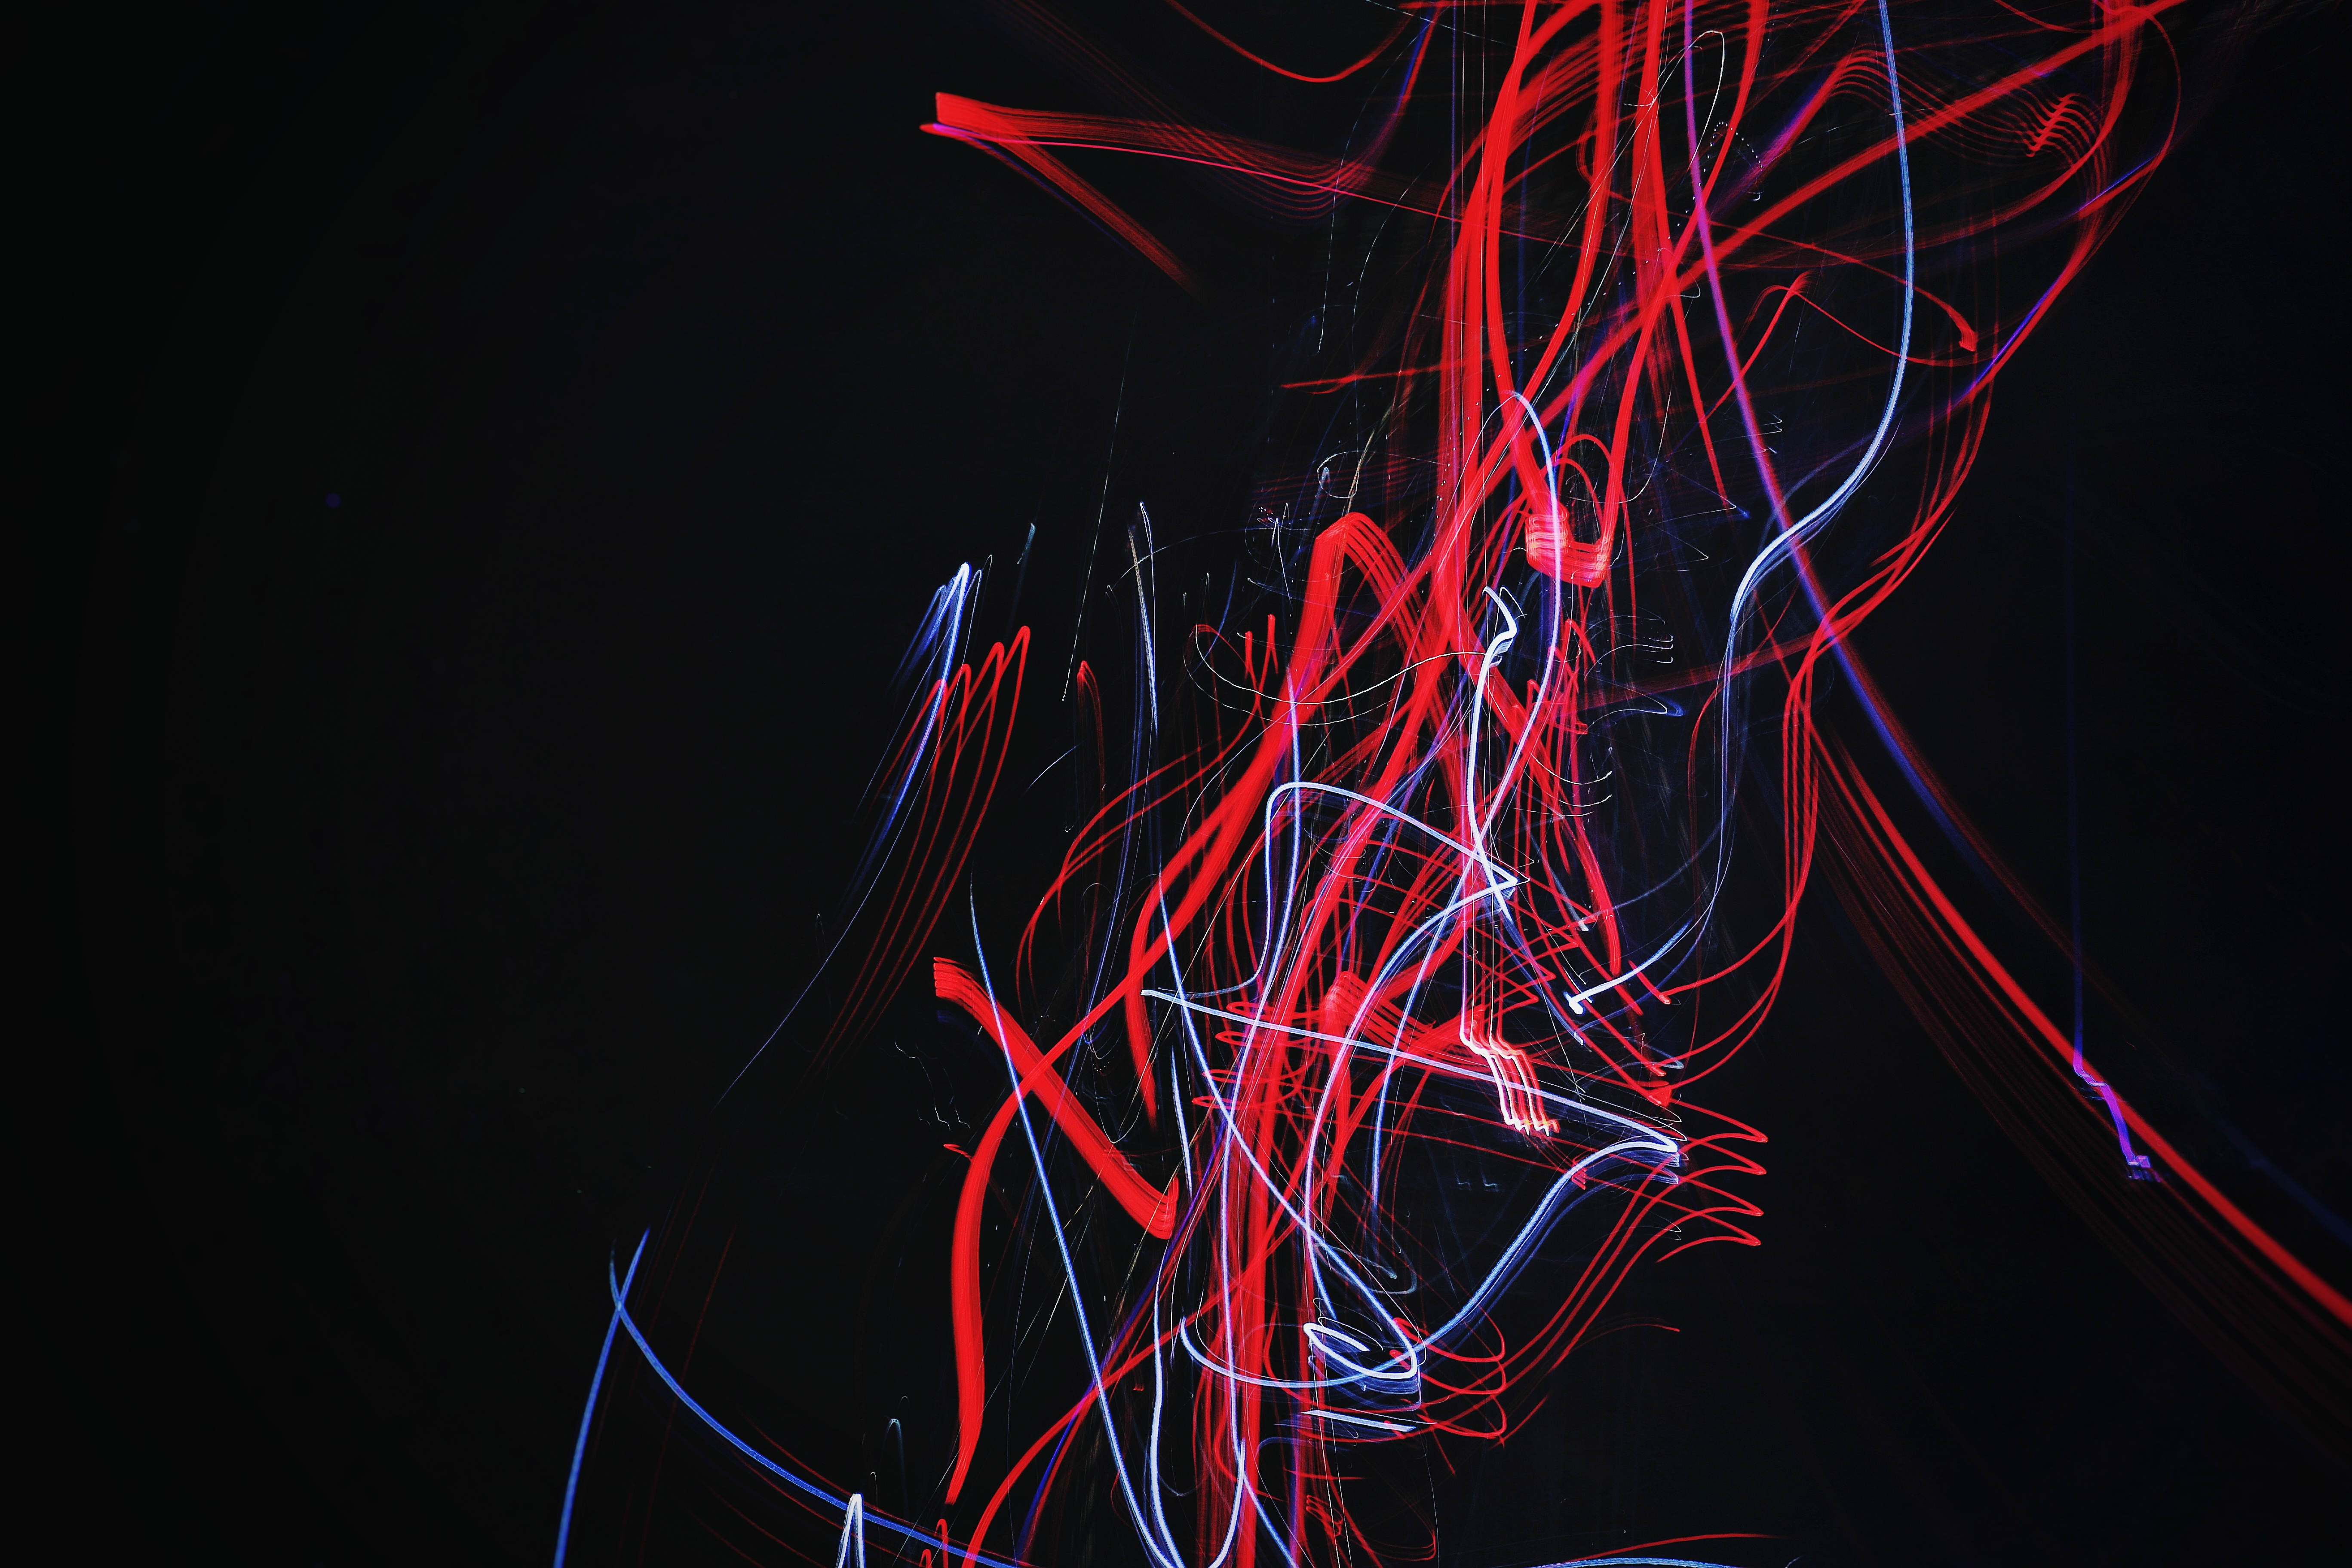
light, night, line, red, color, darkness, electricity